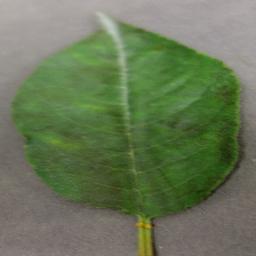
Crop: cherry
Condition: (including_sour)_powdery_mildew